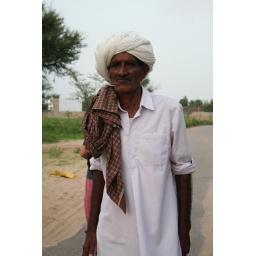
Man on the walk to the phone in the road